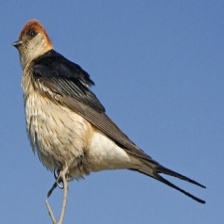
Species: STRIPPED SWALLOW
Scientific name: CECROPIS ABYSSINICA